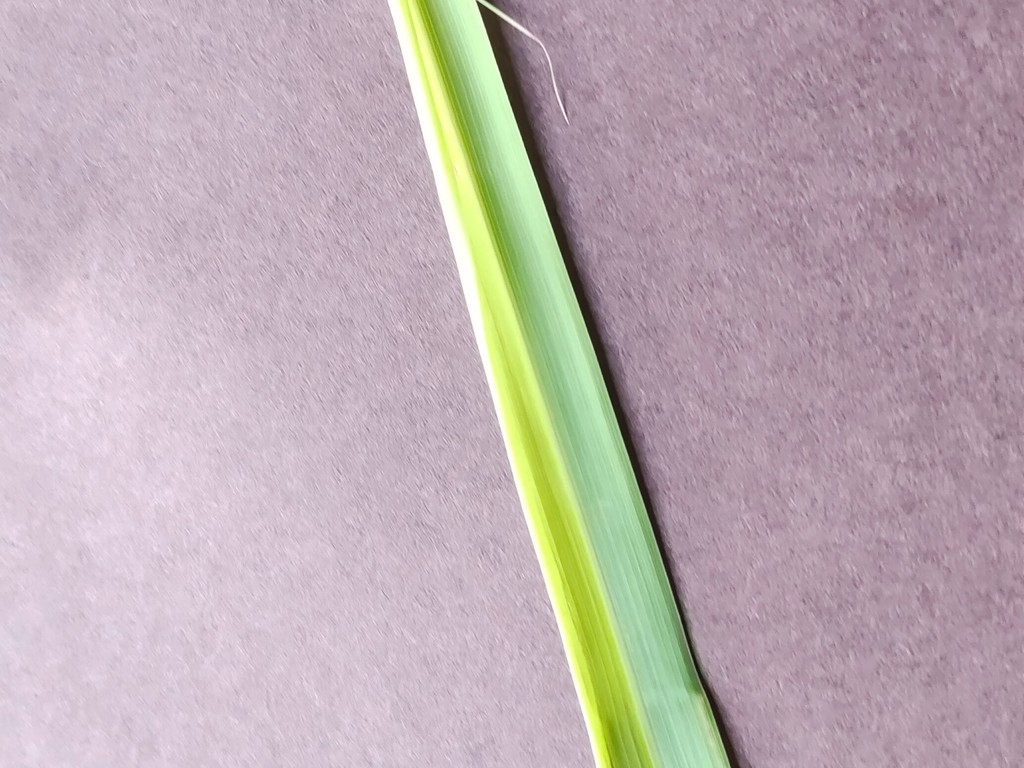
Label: Healthy